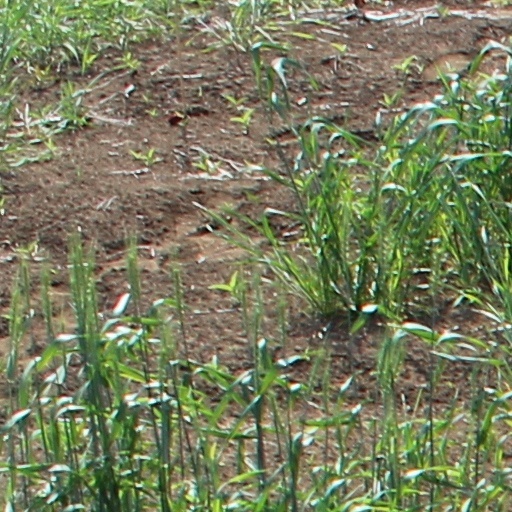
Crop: wheat